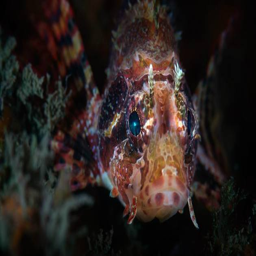
photo by person from the portfolio .